No. 3 Aircraft Depot RAAF

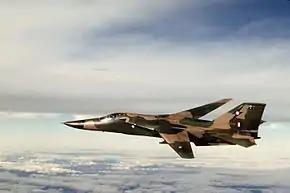
Camouflaged swing-wing military aircraft in flight

The F-111C represented the most significant maintenance challenge undertaken by the RAAF, and No. 3 AD's hangars and workshops were extensively revamped before and after the new bomber's entry into service in mid-1973. The depot was responsible for major upgrades and complex maintenance involving stripping down the airframe and engines, while intermediate-level servicing was carried out by No. 482 (Maintenance) Squadron, a unit of No. 82 Wing. After General Dynamics in Fort Worth, Texas, had modified the first of four F-111Cs earmarked to be brought up to RF-111C standard for photographic reconnaissance, No. 3 AD modified the remaining three aircraft at Amberley during 1980. In 1982–83, the depot upgraded to C-model standard four F-111As delivered to replace the four F-111Cs from the RAAF's original order that had been lost through accidents. It conducted the F-111 Pave Tack infra-red and laser-guided precision weapons targeting system upgrade in 1985. No. 3 AD also took on responsibility for maintenance of Boeing CH-47 Chinooks after the helicopters entered service with No. 12 Squadron, based at Amberley, in September 1973. The depot had no familiarity dealing with significant damage to the Chinook, and when one of the helicopters crashed following an engine failure in 1975 the repairs were not completed until 1981.